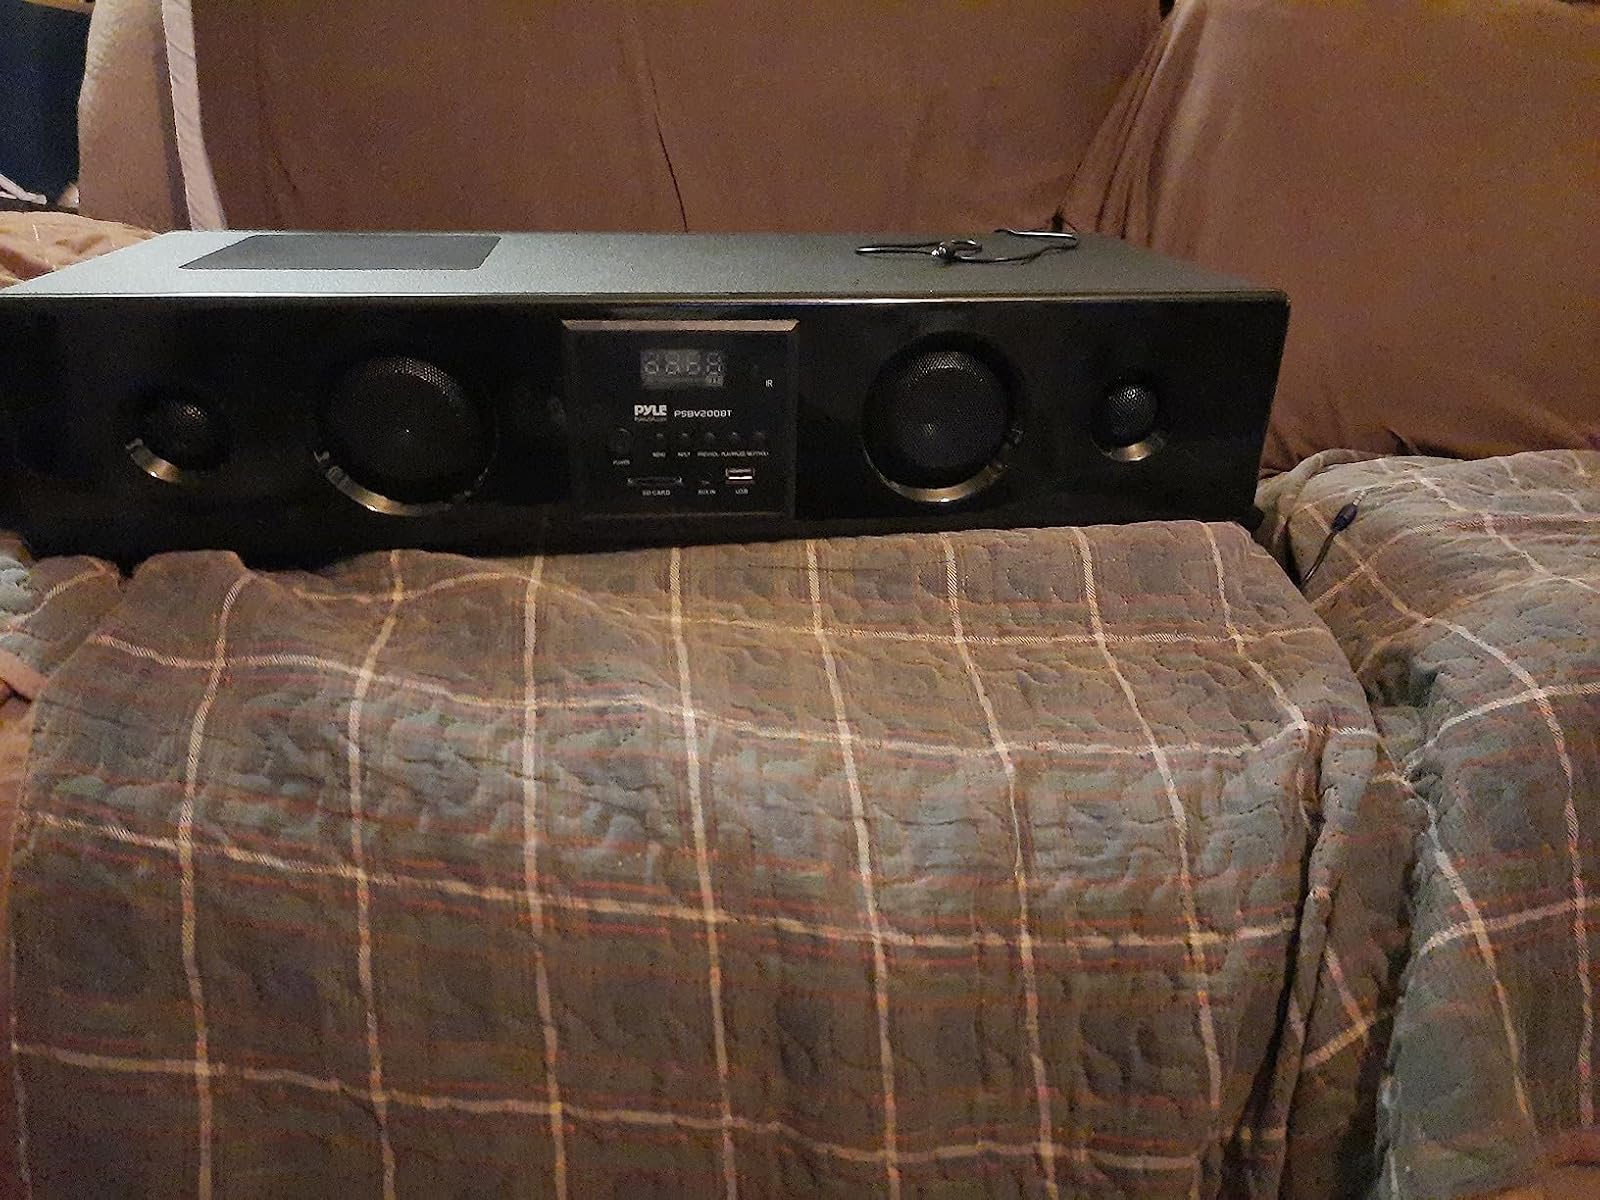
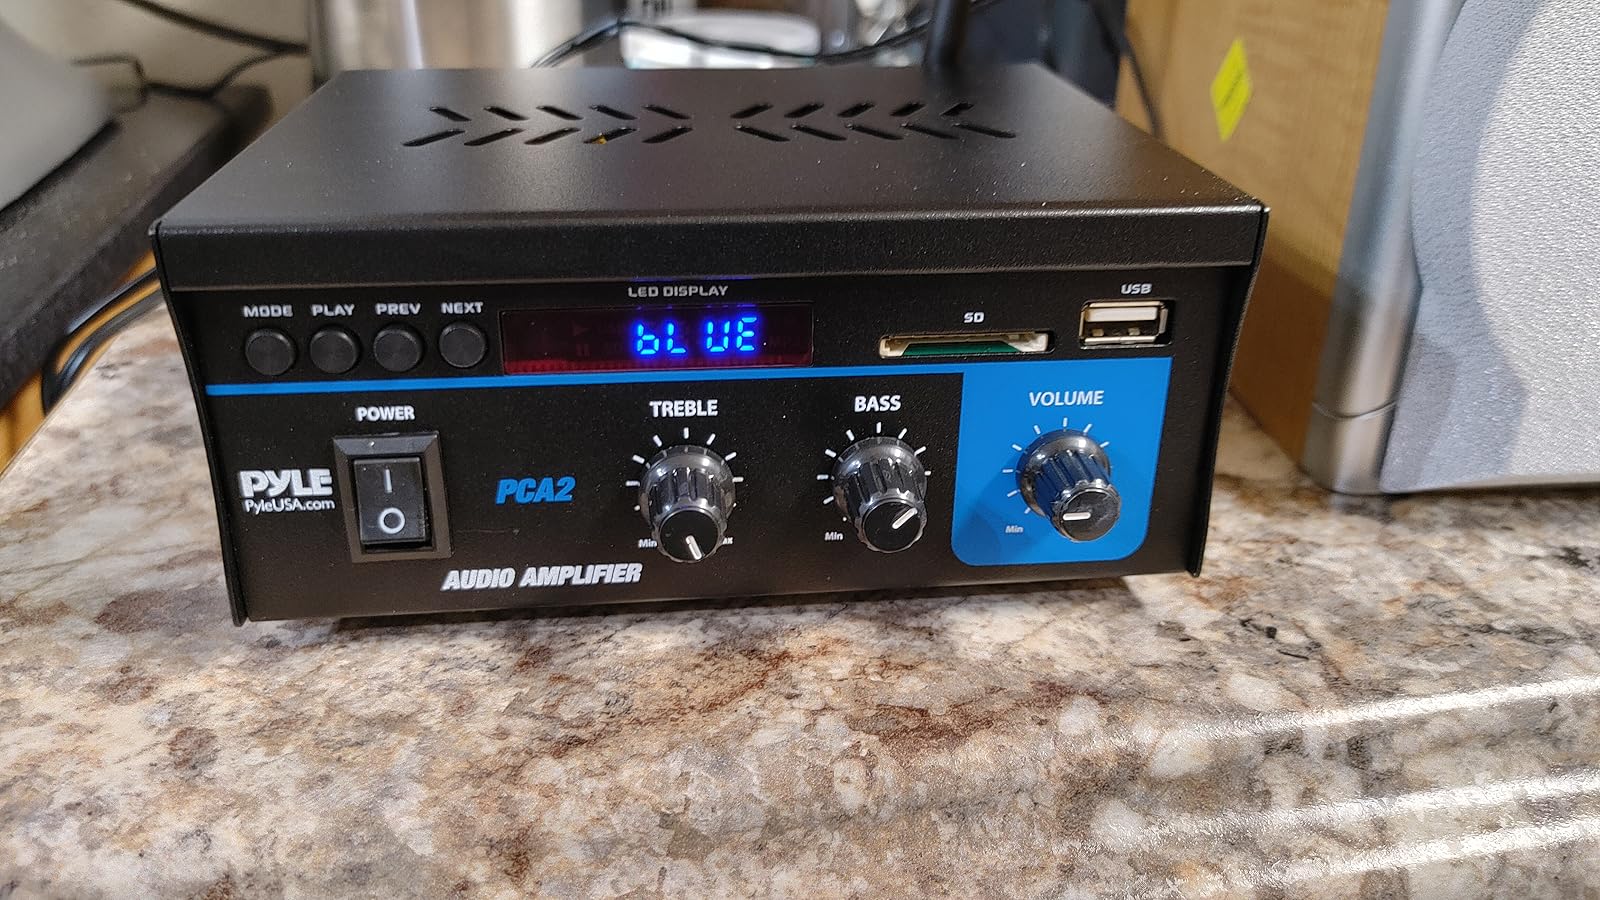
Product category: speaker
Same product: no